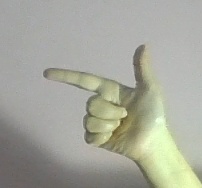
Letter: yaa